Kosovo and Serbia economic normalization agreements

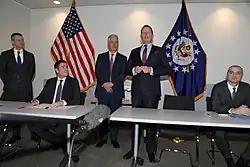
Milun Trivunac, State Secretary of the Ministry of Economy of Serbia (sitting left), Richard Grenell, Special US Presidential Envoy for Serbia and Kosovo Peace Negotiations (standing right), Eset Berisha, Director of the Civil Aviation Authority of Kosovo (sitting right)

On October 4, 2019, Trump appointed Richard Grenell as Special Presidential Envoy for Serbia and Kosovo Peace Negotiations. After months of diplomatic talks, on January 20, 2020, Grenell facilitated negotiations between Serbia and Kosovo where the two nations agreed to restore flights between their capitals for the first time in more than two decades. A June 27, 2020, peace summit between the two sides was arranged to take place in Washington D.C., but was canceled due to the potential indictment of Hashim Thaçi on war crimes.